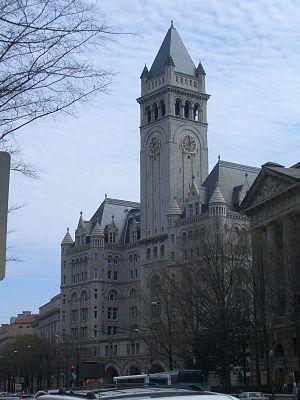
La culture des États-Unis tire ses origines et est principalement fondée sur la culture occidentale, mais est aussi influencée par de nombreuses autres cultures et peuples comme les Afro-Américains, les Amérindiens, les Asio-Américains, les Polynésiens et les Latino-américains. Elle possède toutefois ses propres caractéristiques sociales et culturelles, notamment sa langue, sa musique, son cinéma, ses arts, ses codes sociaux, sa cuisine et son folklore. Les États-Unis d'Amérique sont un pays divers ethniquement et racialement en conséquence d'immigrations massives en provenance de nombreux pays tout au long de leur histoire.